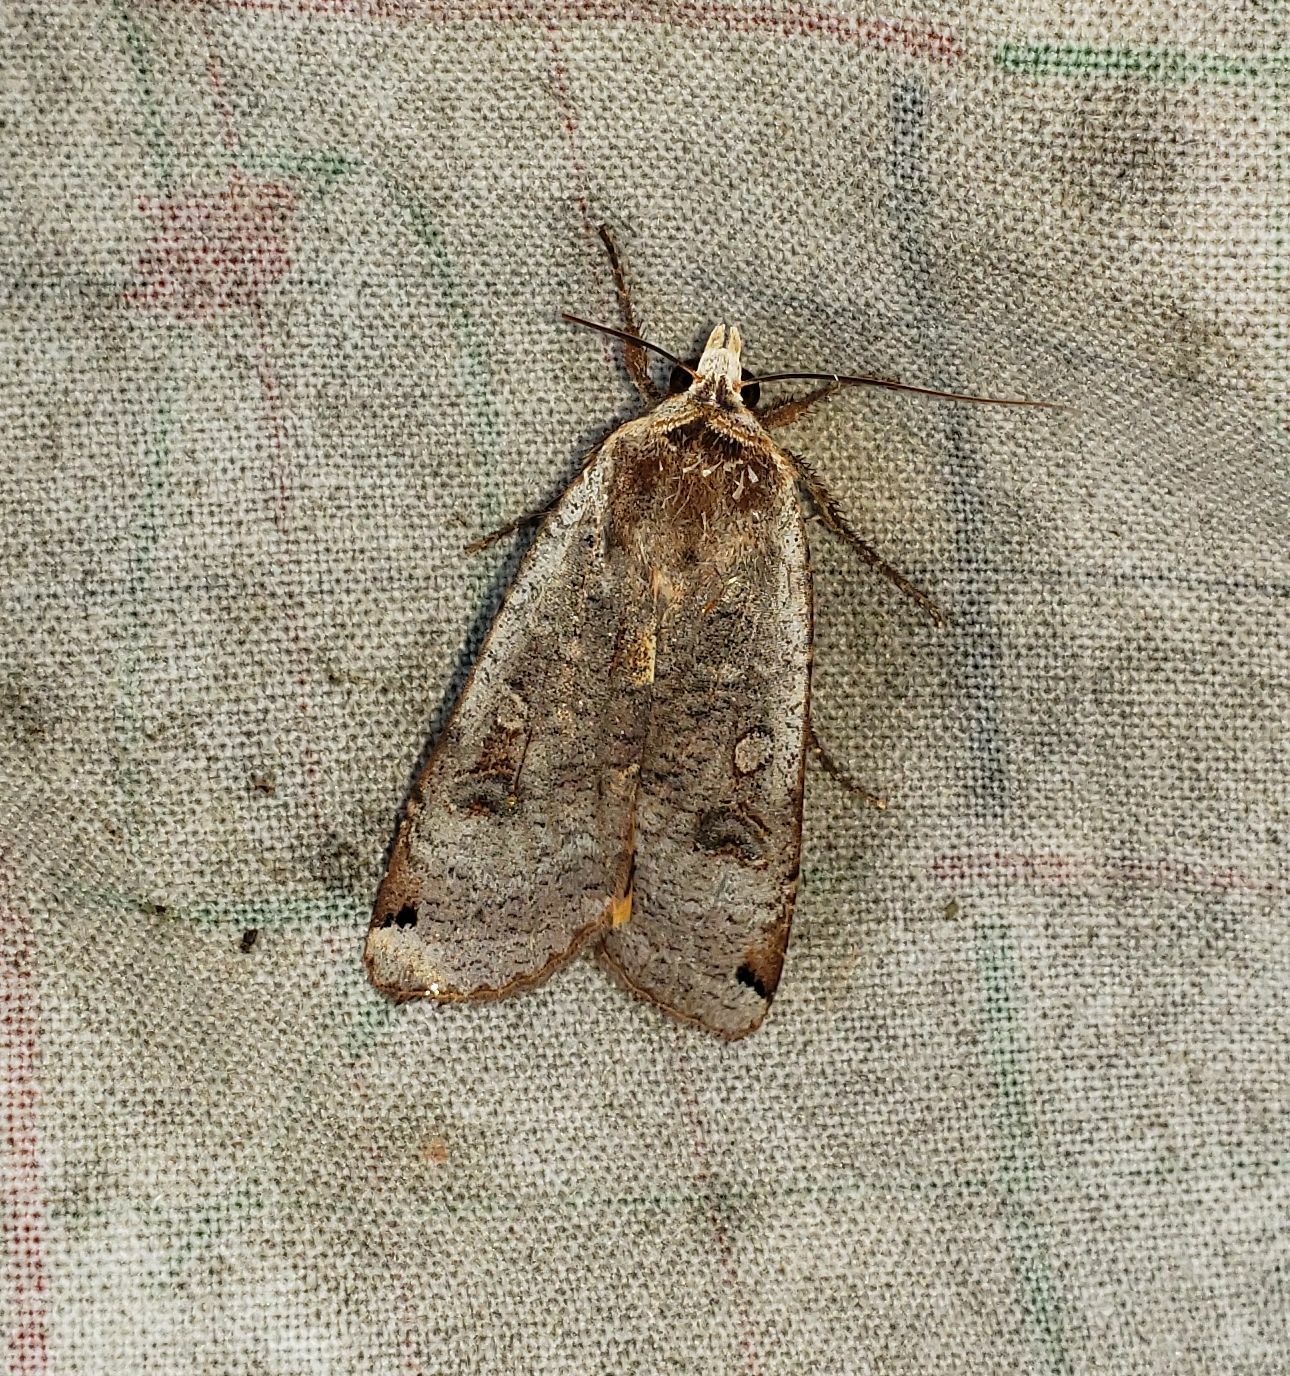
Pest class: cutworms